Remus Lupin

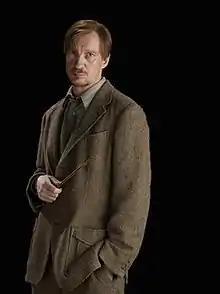
David Thewlis as Remus Lupin

Remus John Lupin is a fictional character in the "Harry Potter" book series written by J. K. Rowling. He first appears in "Harry Potter and the Prisoner of Azkaban" as the new Defence Against the Dark Arts professor. Lupin remains in the story following his resignation from this post, serving as a friend and ally of the central character, Harry Potter. In the films, he is portrayed by David Thewlis as an adult, and James Utechin as a teenager.